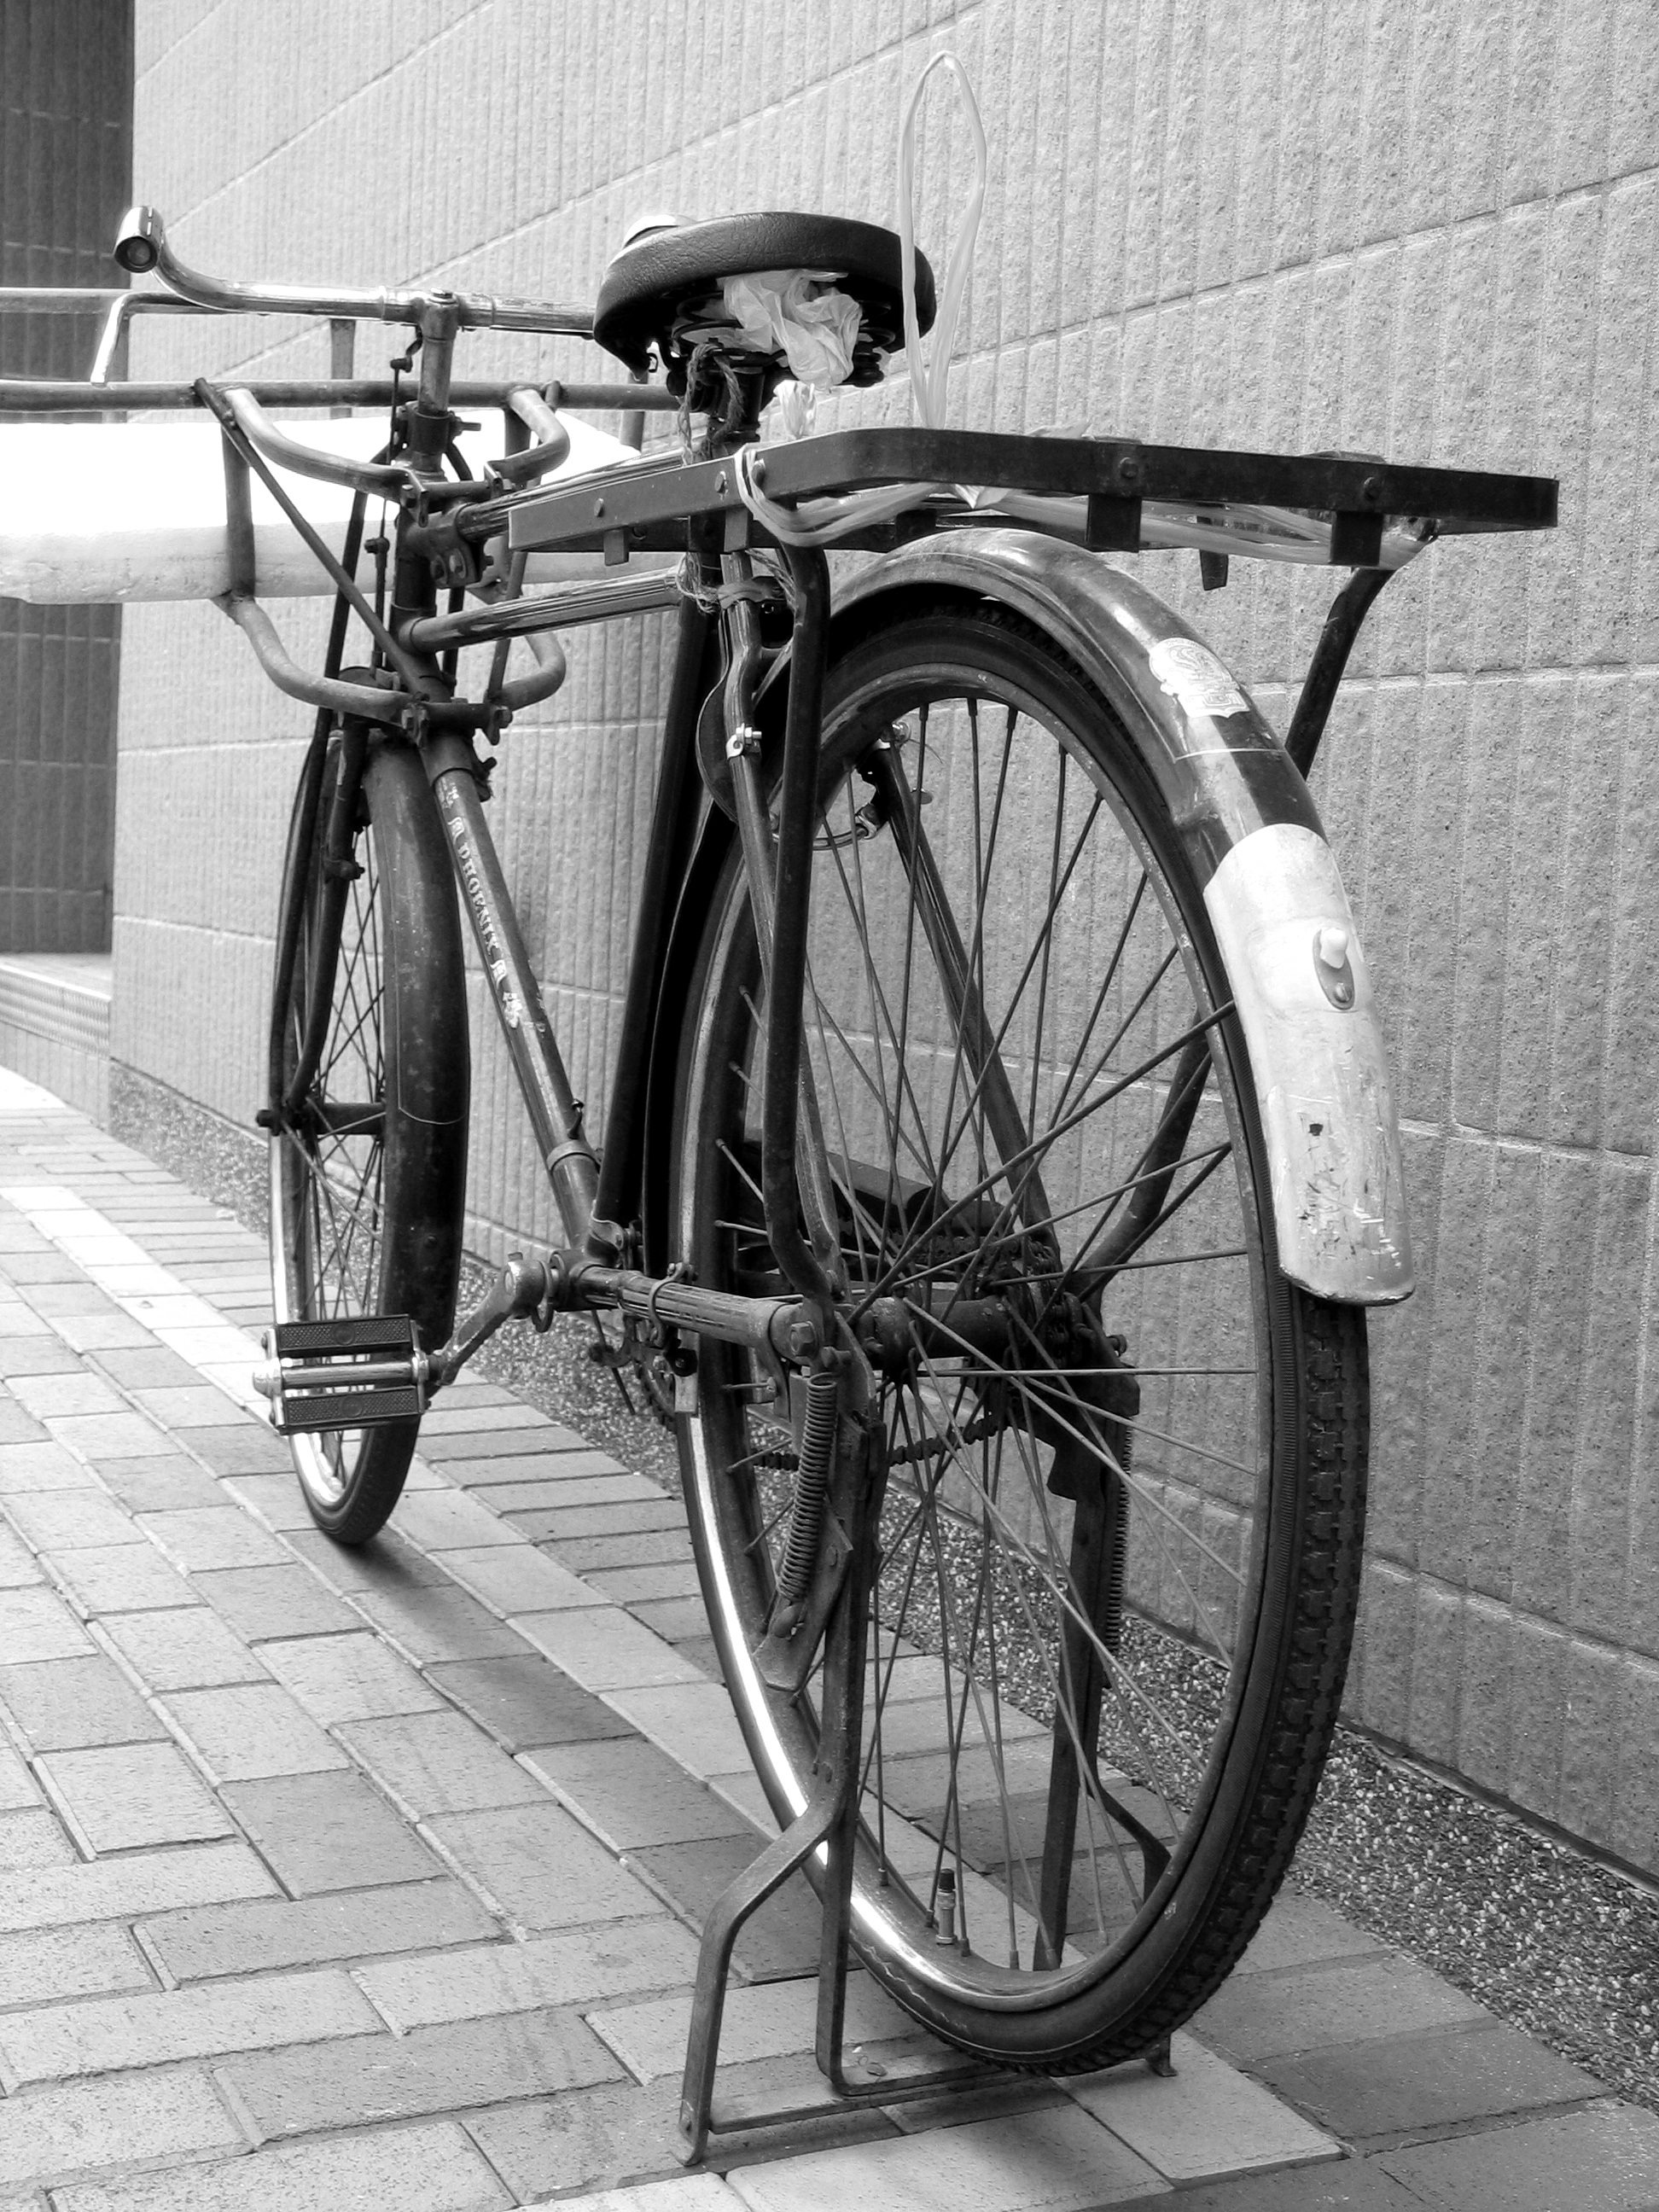
black and white, white, vintage, wheel, retro, old, bicycle, bike, vehicle, black, monochrome, sports equipment, land vehicle, monochrome photography, road bicycle, racing bicycle, hybrid bicycle